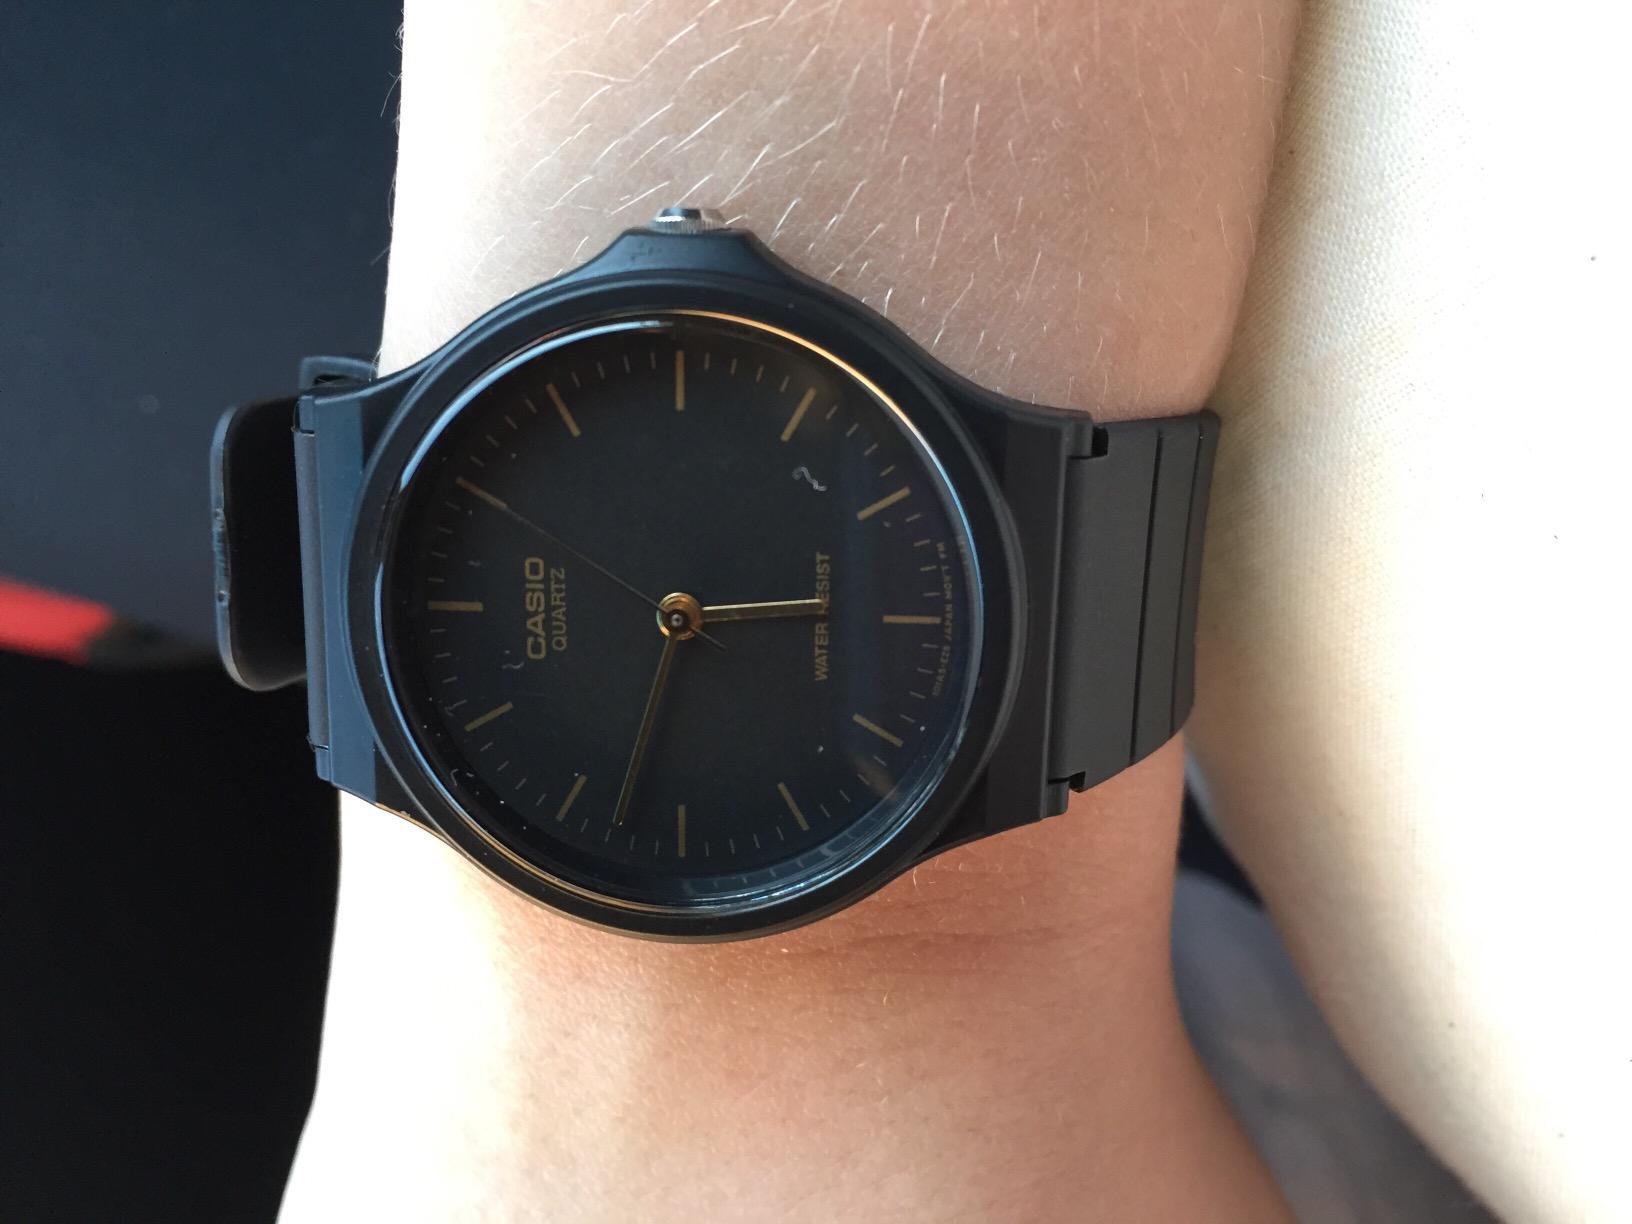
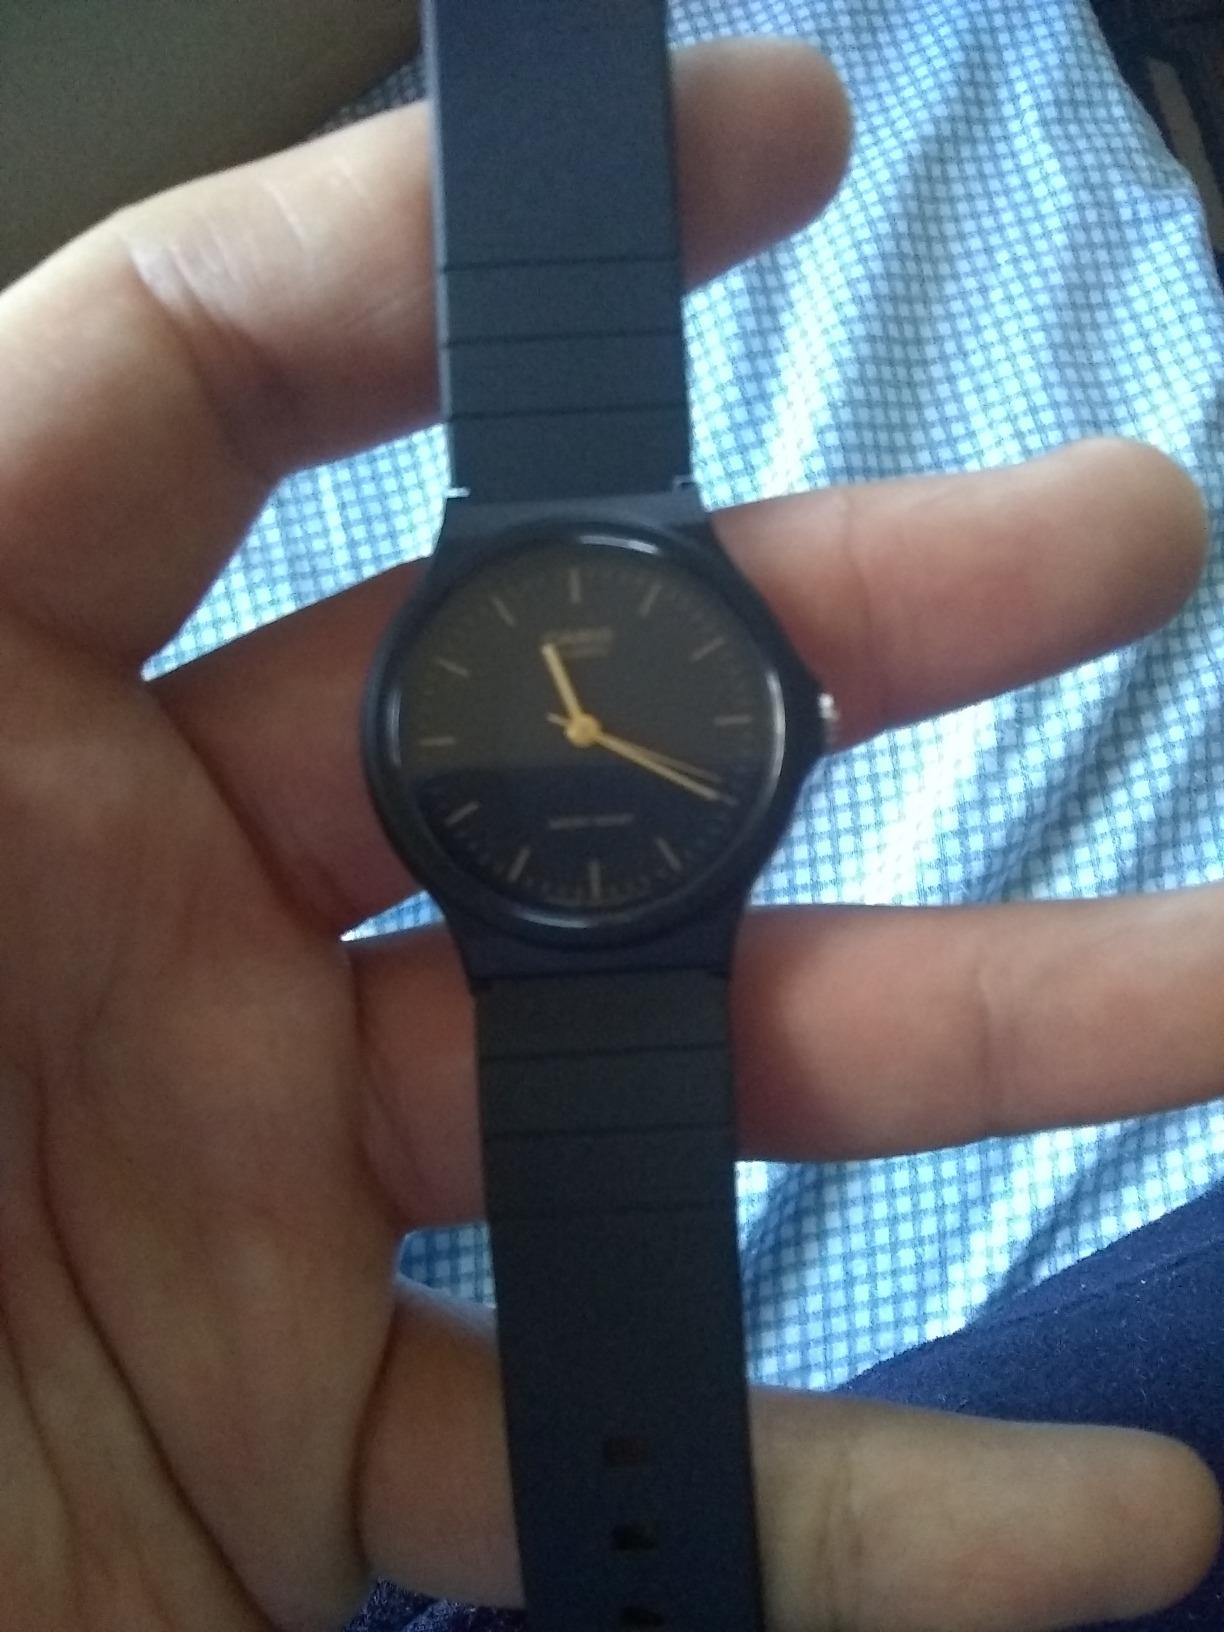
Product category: accessories_watch
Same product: yes